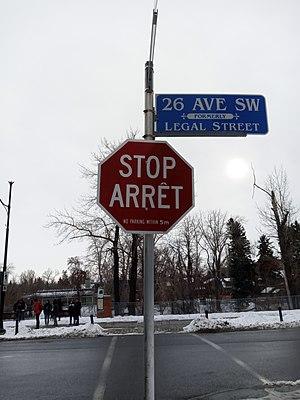
Panneau STOP/ARRÊT à Rouleauville
Rouleauville est une ancienne localité francophone des territoires du Nord-Ouest, aujourd’hui intégrée dans le quartier historique de Mission, dans le centre de Calgary. À l’origine francophone, la situation a évolué avec l’expansion de la ville dans le sens d’un amoindrissement relatif de la population francophone. Rouleauville tient son nom de Charles Rouleau, un politicien, avocat et juge canadien du XIXᵉ siècle. Le quartier abrite aujourd’hui de nombreux restaurants et boutiques.